Appuldurcombe House

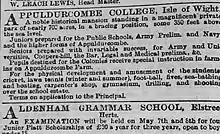
Advertisement for Appuldurcombe College in the Times, London, 19 April 1889

Sir Richard's marriage quickly fell apart, and the couple's only child, a son, died in infancy. After he sued one of his wife's rumoured 27 lovers, the couple informally separated. Seymour could not remarry until Richard's death, and she became a professional mistress or demimondaine, living off the donations of rich men in order to survive, joining other upper-class women in a similar position in the New Female Coterie. Sir Richard died of apoplexy on 8 August 1805 at Appledurcombe, and was buried at the parish church at Godshill. His title passed to his fourth cousin, Henry Worsley-Holmes, whilst his wife's £70,000 jointure reverted to her, and just over a month later she remarried.